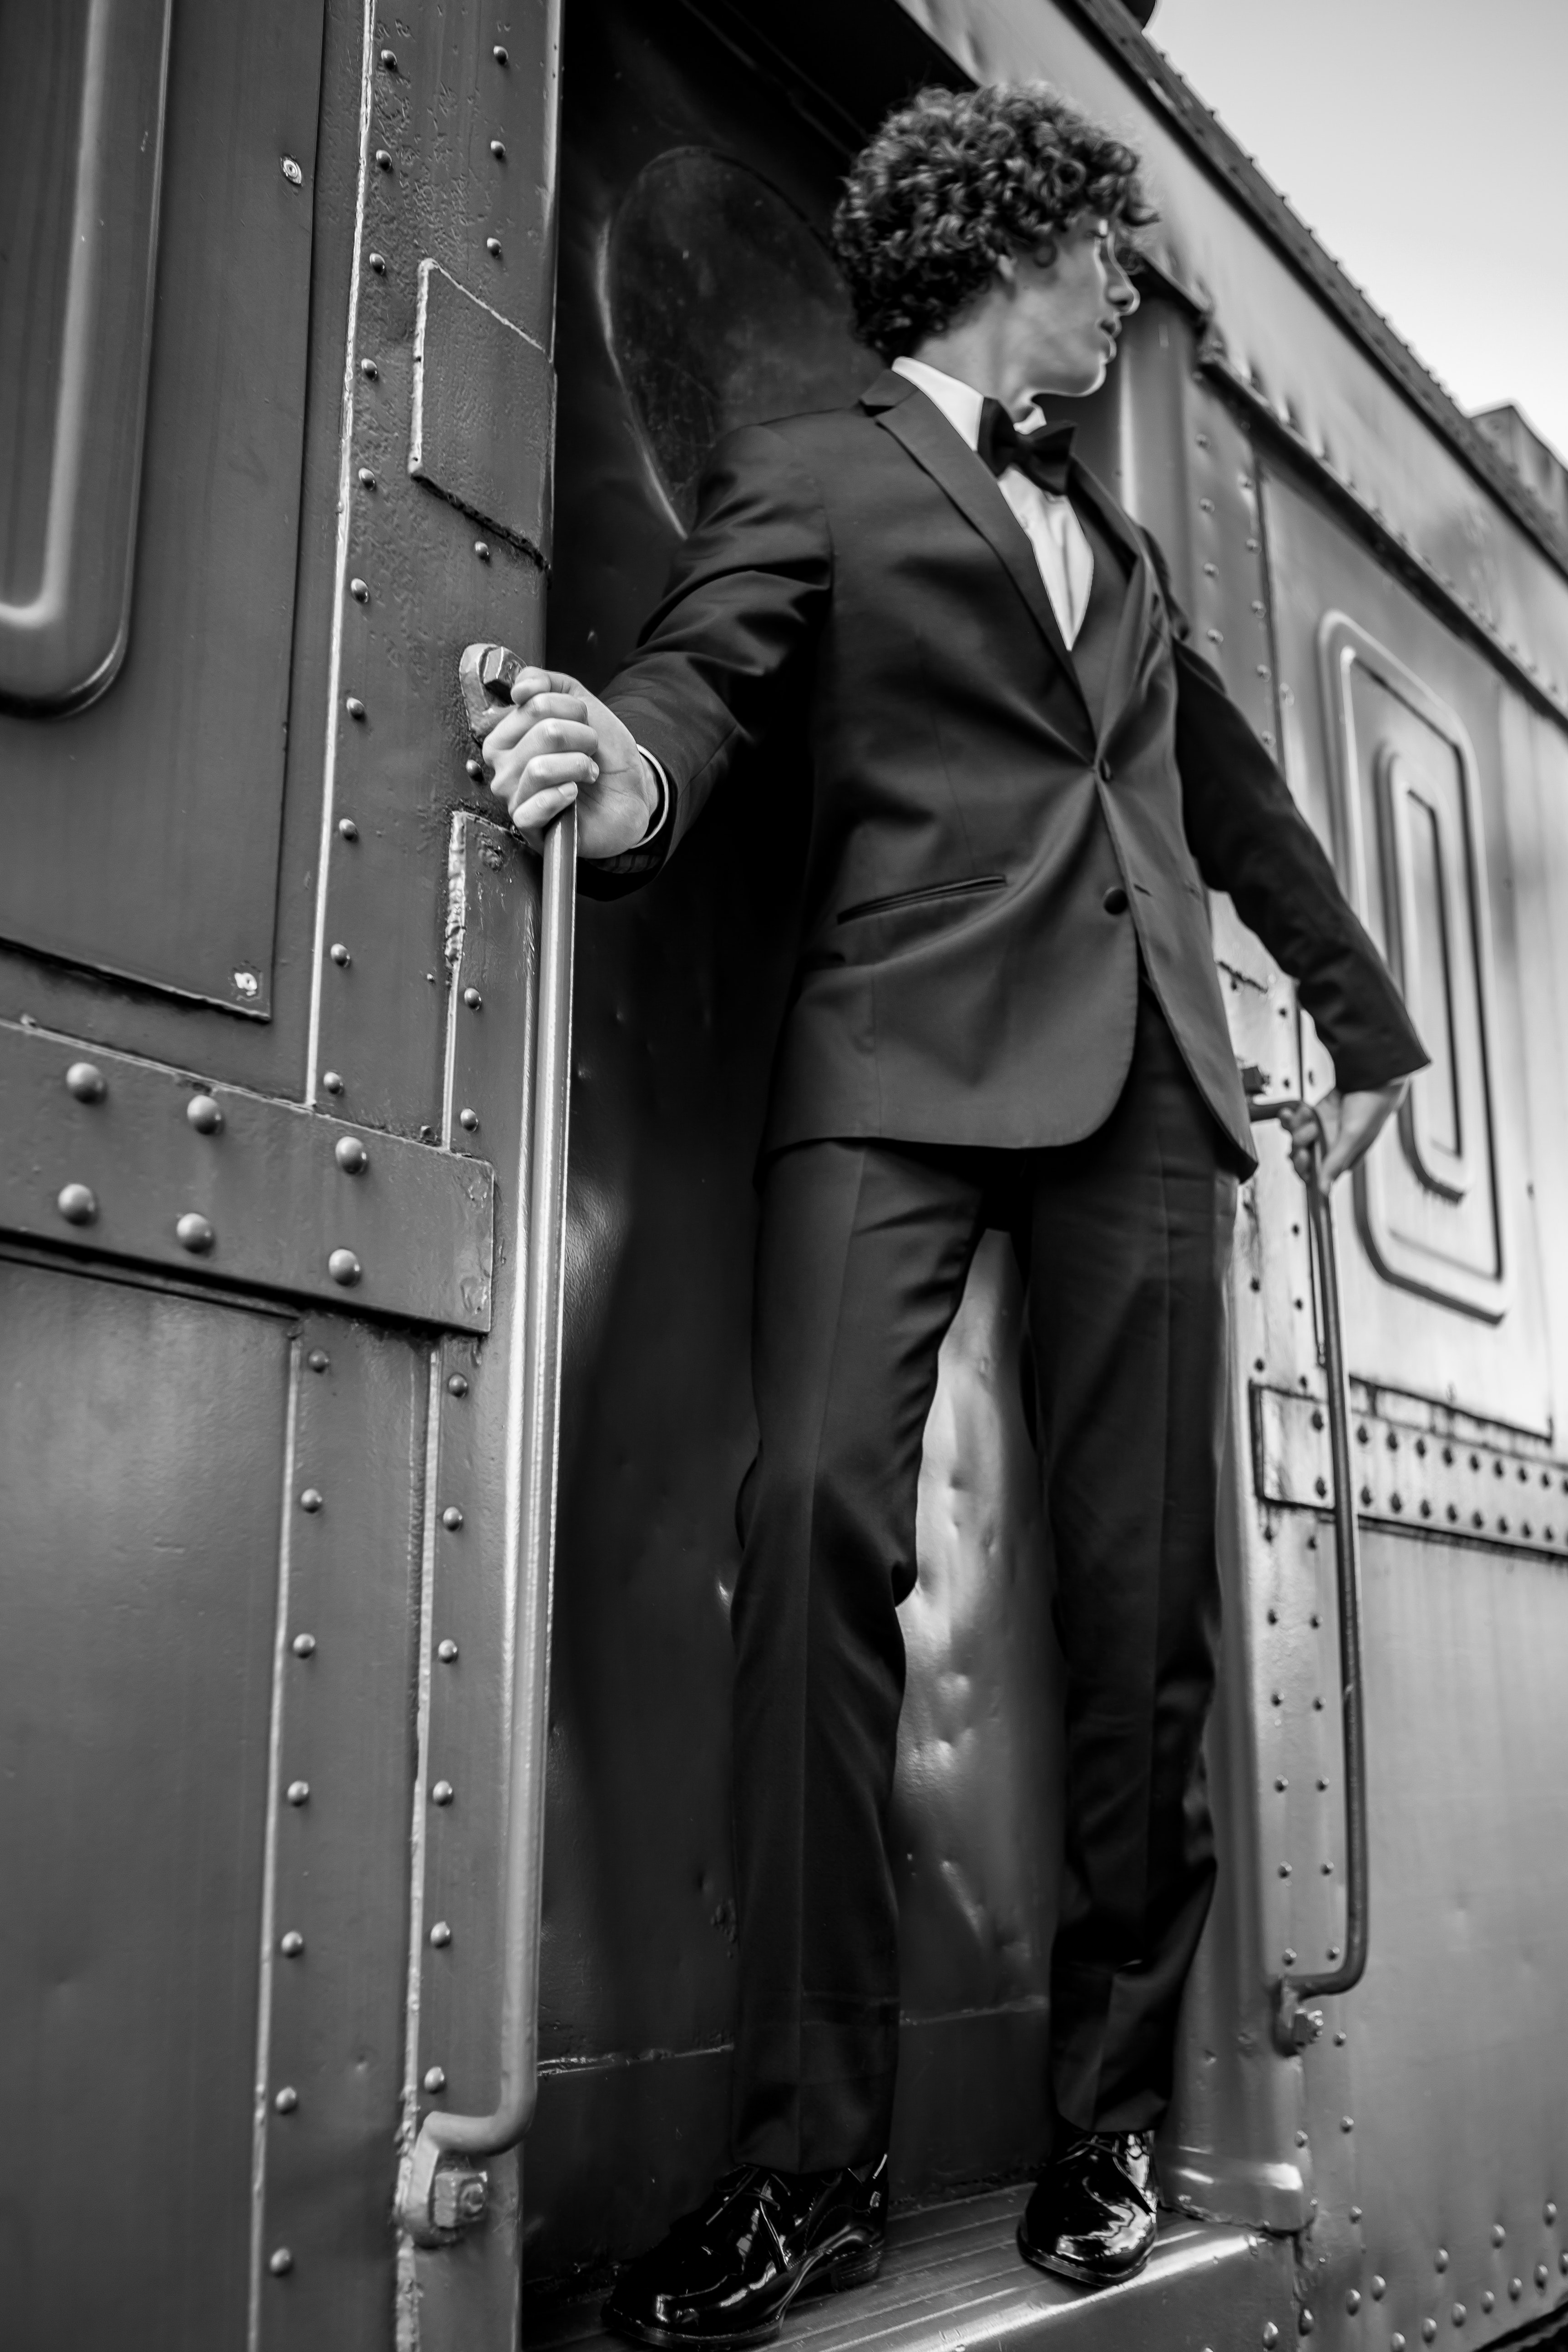
photograph, standing, black, suit, black and white, monochrome, photography, formal wear, tuxedo, monochrome photography, style, film noir, gesture, door